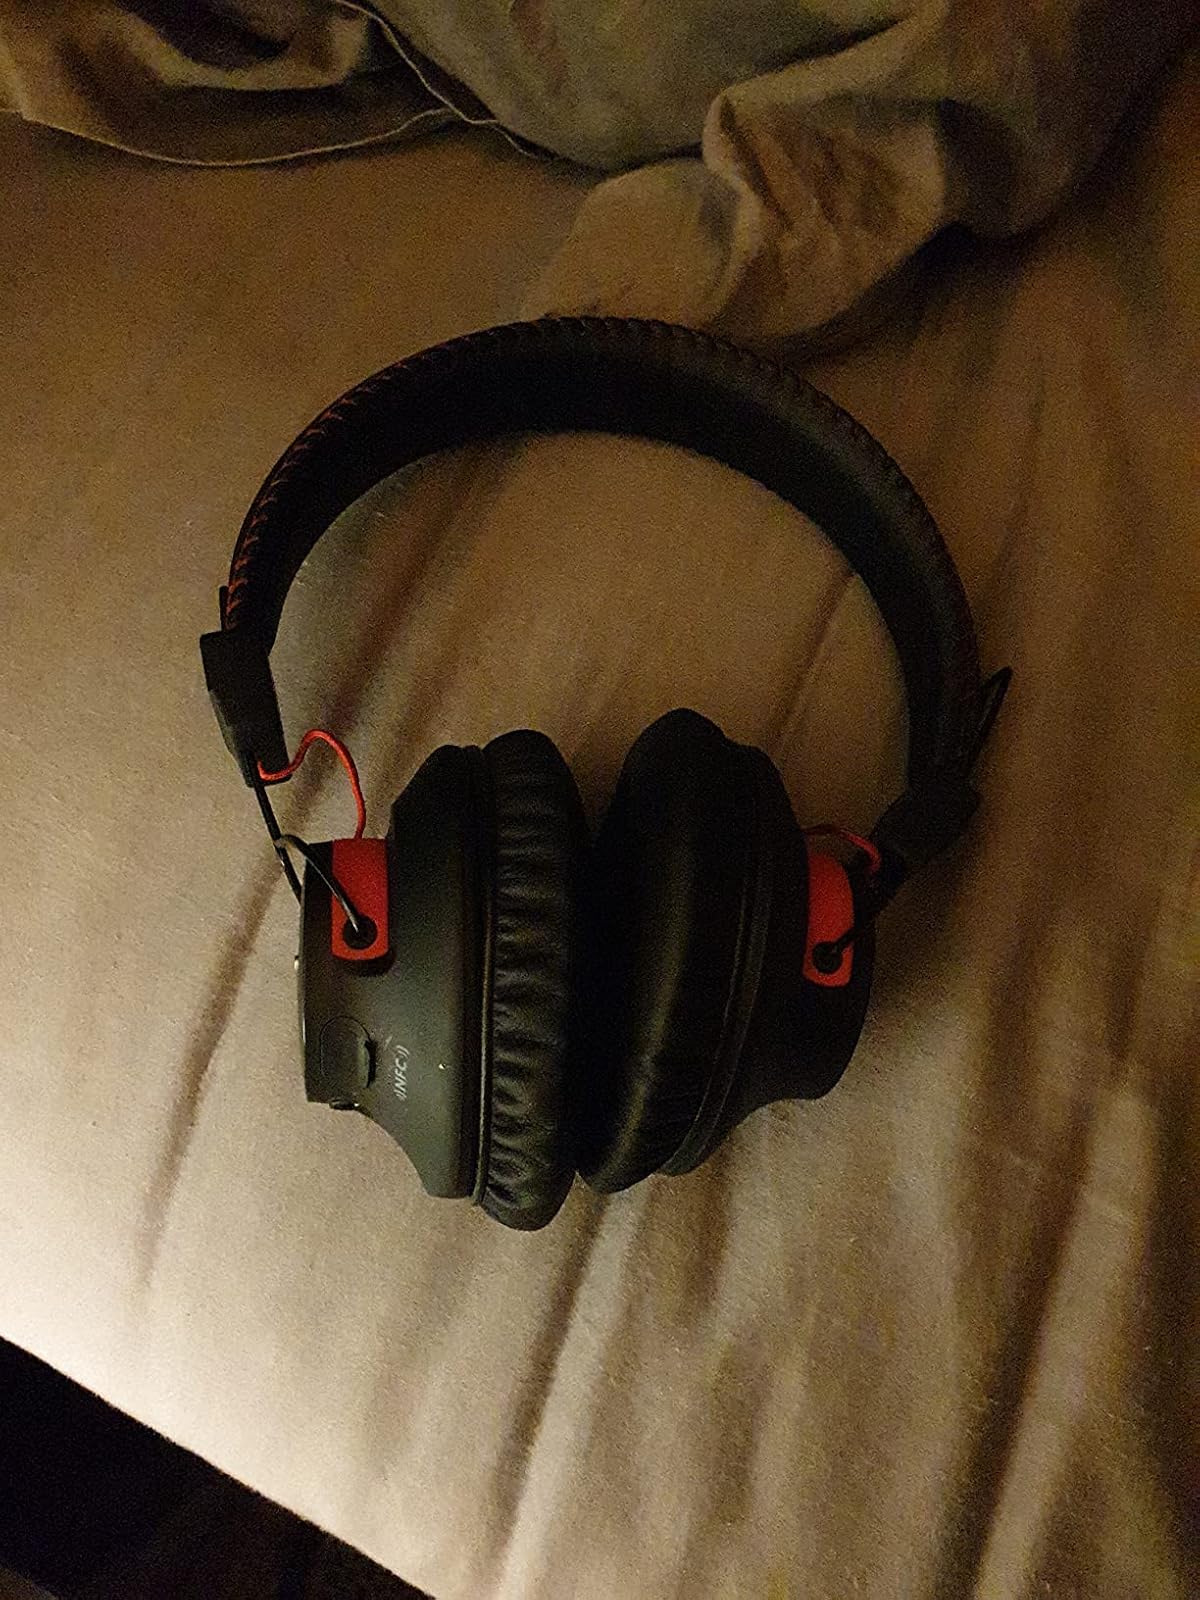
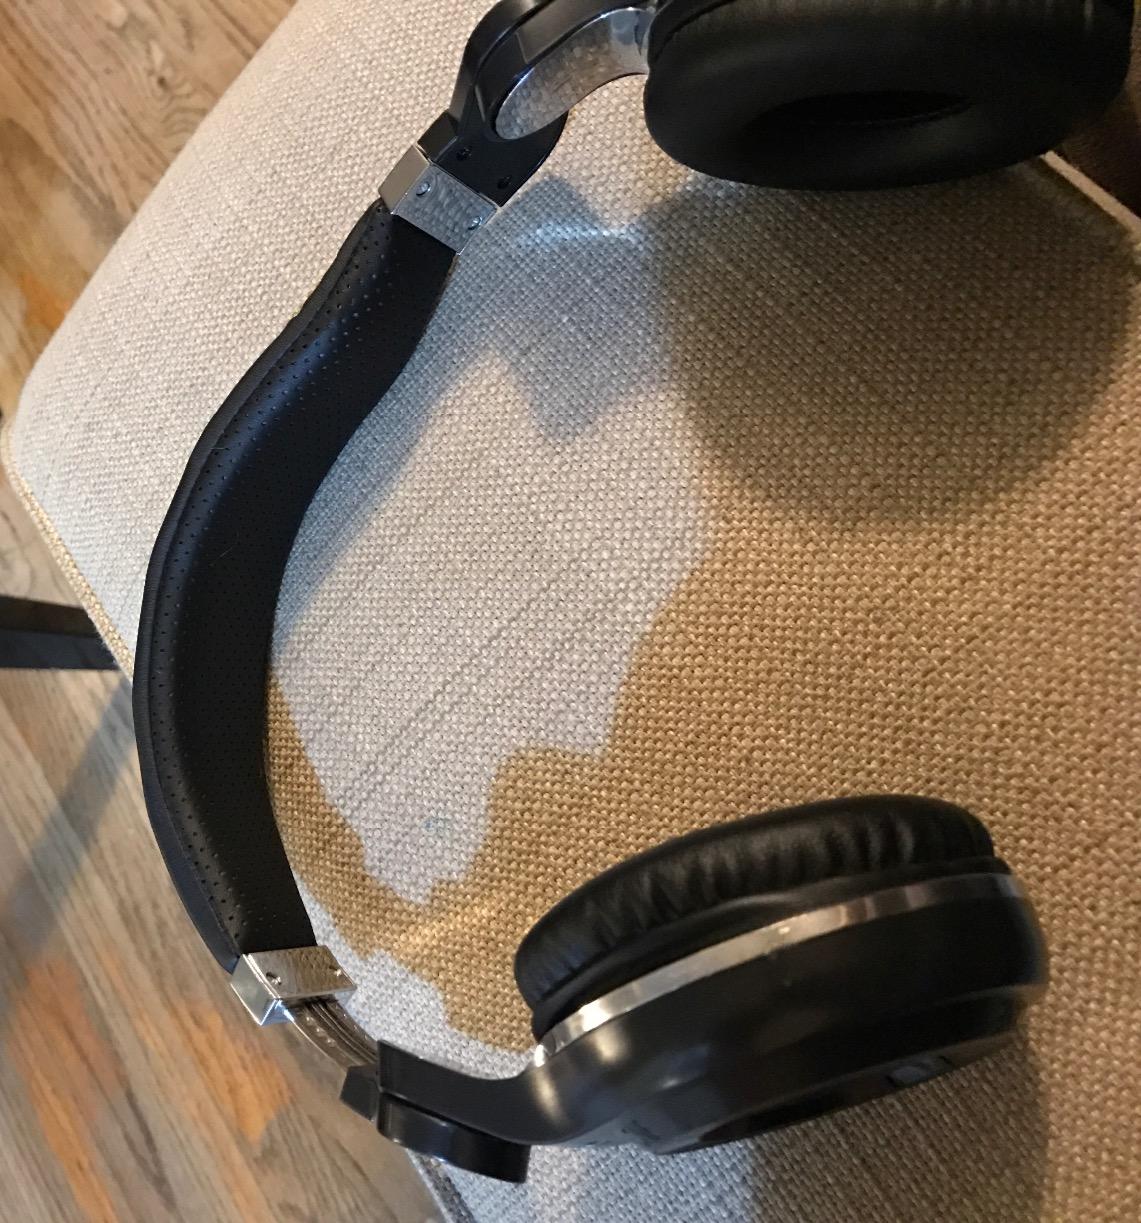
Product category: headphones
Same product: no